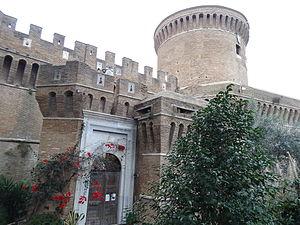
"Les tours de Rome sont des constructions anciennes emblématiques de l'époque médiévale de la ville de Rome. Elles sont caractéristiques de la puissance et de la domination de plusieurs familles nobles, en particulier dans la période entre 900 et 1300. À l'époque on en comptait plus de 300, ce qui valait à la cité de surnom de ""Roma turrita"".